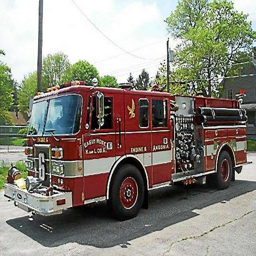
the city is looking at replacing the aging engine .